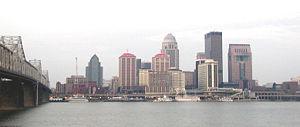
Le Kentucky /kɑ̃n̪.ty.ki/ ou /kɛn̪.tə.ki/ est un État des États-Unis, à la limite du Midwest et du Sud profond. Il est bordé au nord par l'Illinois, l'Indiana et l'Ohio, à l'est par la Virginie-Occidentale et la Virginie, au sud par le Tennessee et à l'ouest par le Missouri.
Le National City Tower est un gratte-ciel situé dans le quartier de Downtown à Louisville aux États-Unis. Avec ses 40 étages et ses 156 mètres, il resta le plus haut gratte-ciel de la ville de 1972 à 1993. Avant 1972, le plus haut gratte-ciel de la ville se nommait PNC Plaza.